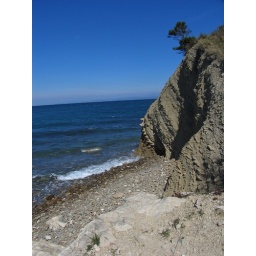
The coast in Strunjan with the lonely tree